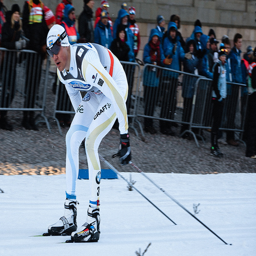
A professional man skiing down a trail, in spandex.
A man skiing while a crowd of people look on.
a male snow skier in a white suit and people
A skier on a course with spectators watching.
A man skiing in a white suit as people watch.